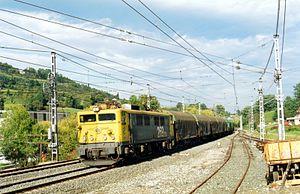
La série 269-500 constitue une évolution de la série 269.0 de locomotives électriques de la Renfe, dotées d'un rapport d'engrenages distinct lui permettant d'atteindre la vitesse de 160 km/h.